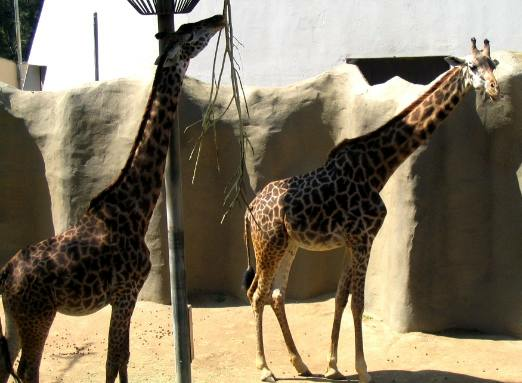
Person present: No